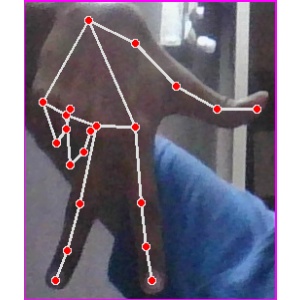
अक्षर: ग